I Killed Rasputin

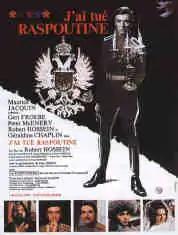
Promotional poster

I Killed Rasputin is a 1967 Italo-Franco biographical film directed by Robert Hossein. Gert Fröbe stars as the main subject, Grigori Rasputin. It is based on the work "Lost Splendor" by Felix Yusupov, a nobleman and participant in the murder of Rasputin. The script was approved by Yusupov and he also agreed to appear in the film. In the introductory interview of the film, Yusupov demonstrated that his loathing for Rasputin remained undiminished. Filming began at the Billancourt Studios in Paris in December 1966. The film opened the 1967 Cannes Film Festival and later that year was released theatrically in France on 3 May.